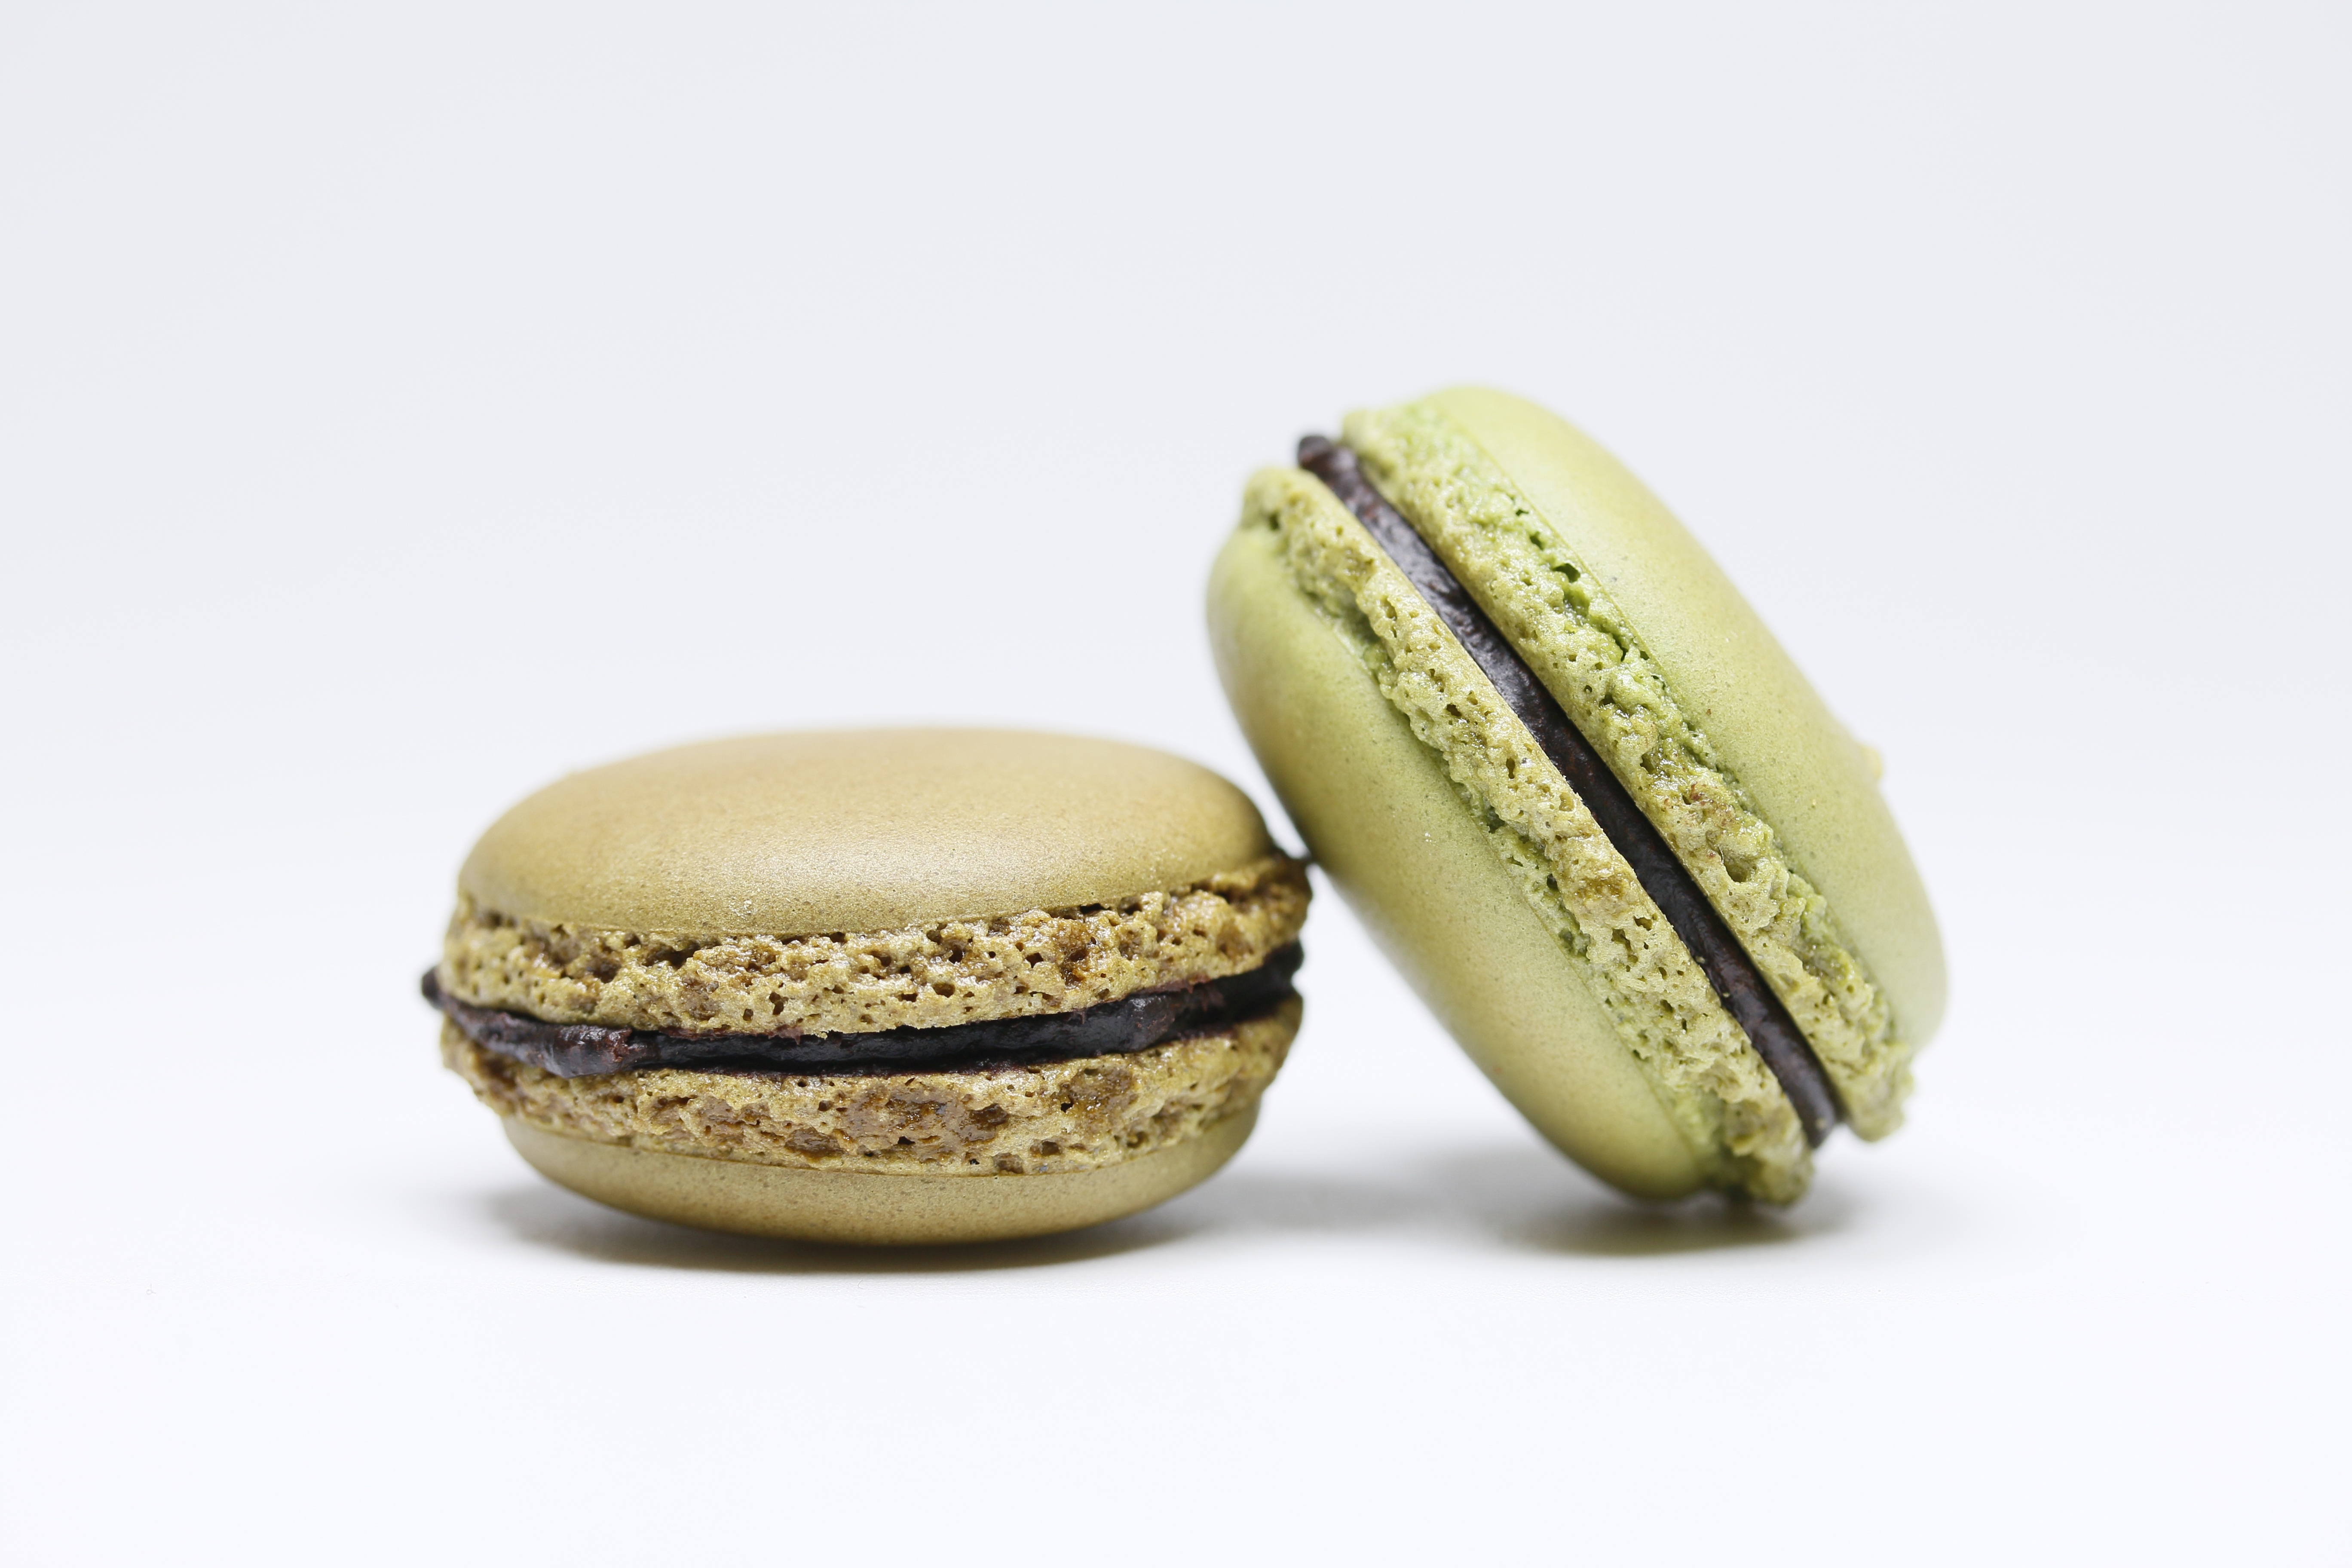
plant, fruit, food, produce, biscuit, gourmet, macaroon, macaron, coconut, flavor, flowering plant, land plant